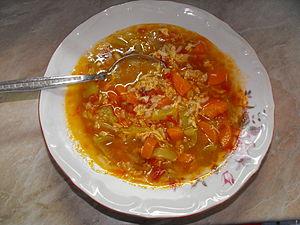
La chorba, chorwa, churpa, chorpa, chorpo, et sorpa est une soupe traditionnelle d'Afrique du Nord, des Balkans, de l'Europe de l'Est, de l'Asie centrale, du Moyen-Orient et de l'Asie du Sud.